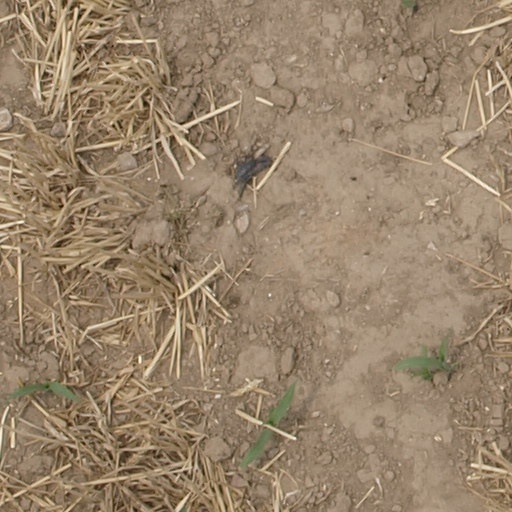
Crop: maize; corn